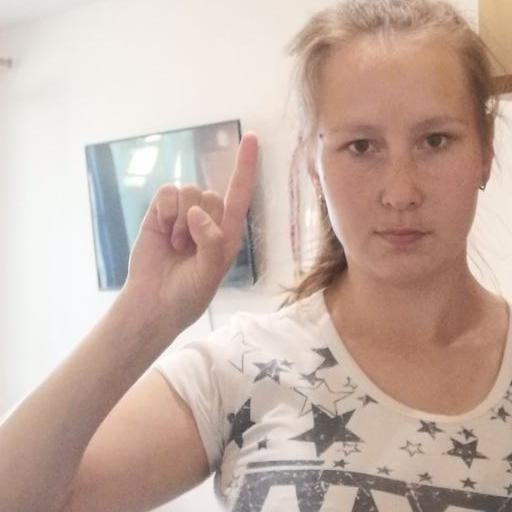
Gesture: one